German battleship Tirpitz

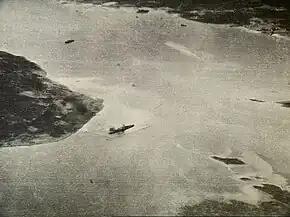
Black and white aerial photograph showing a body of water with a large warship near the shore

The British were aware that and the repair crews left in March, which intimated was nearly operational. A major air strike—Operation Tungsten—involving the fleet carriers "Victorious" and and the escort carriers , , , and , was set for 4 April 1944, but rescheduled a day earlier when Enigma decrypts revealed that was to depart at 05:29 on 3 April for sea trials. The attack consisted of 40 Barracuda dive-bombers carrying , and armour-piercing bombs and 40 escorting fighters in two waves, scoring fifteen direct hits and two near misses. The aircraft achieved surprise, and only one was lost in the first wave; it took twelve to fourteen minutes for all of 's anti-aircraft batteries to be fully manned. The first wave struck at 05:29, as tugs were preparing to assist the ship out of her mooring. The second wave arrived over the target an hour later, shortly after 06:30. Despite the alertness of the German anti-aircraft gunners, only one other bomber was shot down.